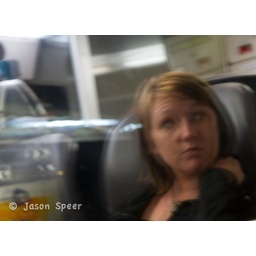
This reflection in the train glass reminds me of beer goggles.